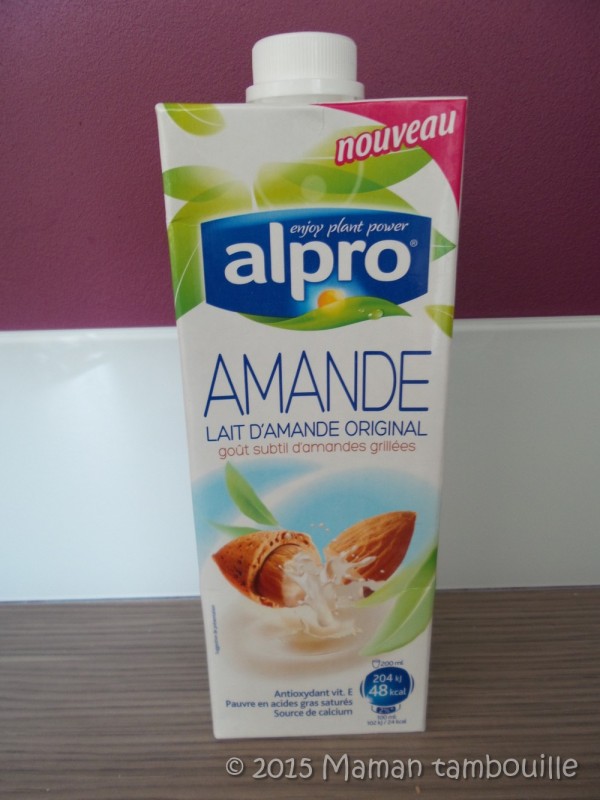
Waste category: cardboard